Benny Chan (filmmaker)

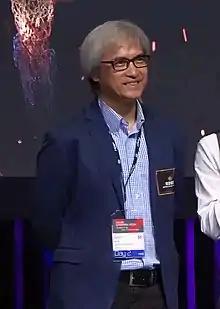
Chan in 2019

Benny Chan Muk-sing (24 October 1961 – 23 August 2020) was a Hong Kong screenwriter, producer and filmmaker, very well-known by his action movies full of brutal violence, absurd humor and outstanding choreographies.